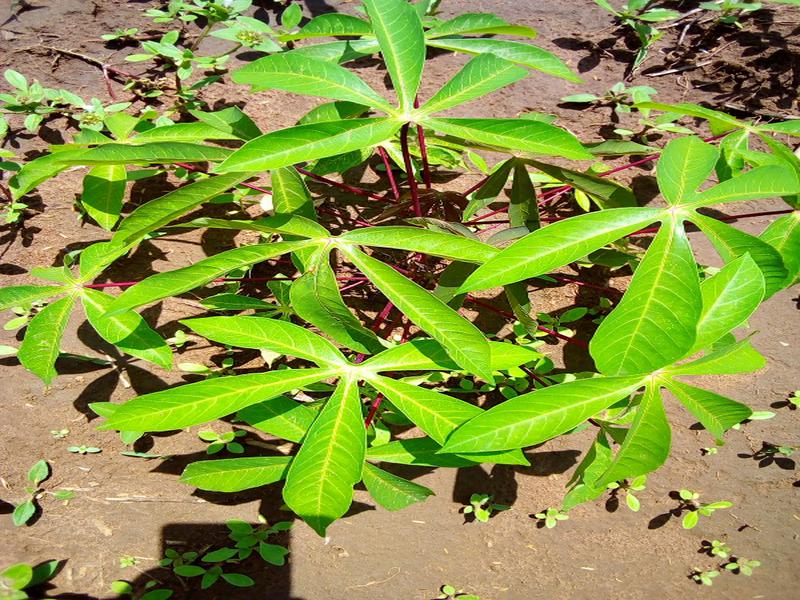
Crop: cassava
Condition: brown_streak_disease